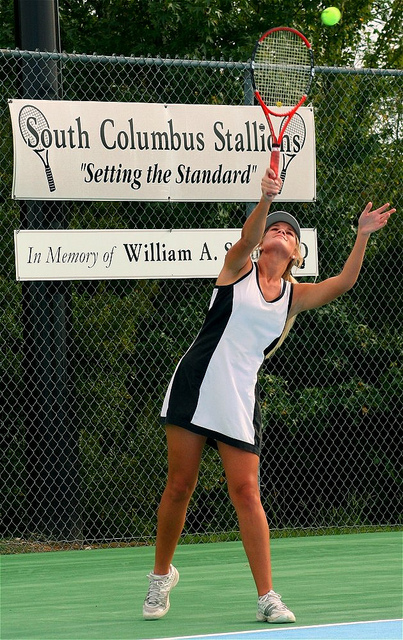
một người phụ nữ đang vươn người để đánh quả bóng tennis